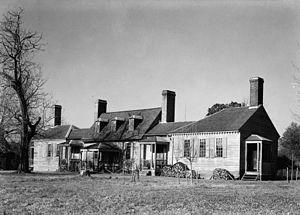
Wales, Petersburg, Virginie, Etats-Unis This is an image of a place or building that is listed on the National Register of Historic Places in the United States of America. Its reference number is 74002115